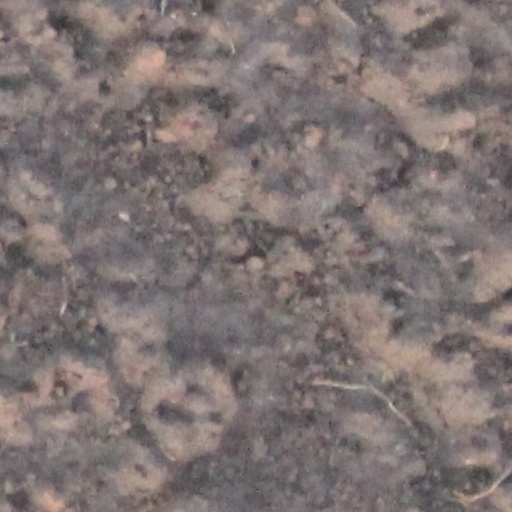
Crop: wheat